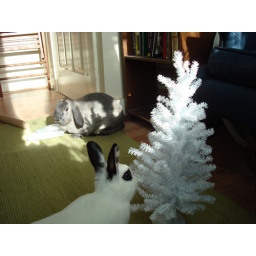
Hodge was more interested in chomping his paper bag